Poynings

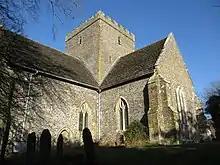

Poynings is a little village on the north side of the Downs. Its church is cathedral-like and comparable to Alfriston church without the spire. There is a public house, the Royal Oak, in the village which is a popular stop off point for walkers ascending the scarp slope. Also of note are the large ponds fed from the Downs, including the Poynings springhead, which has a little pumping station hidden in a lush gill wood and the old mill pond, both to the southeast of the village.